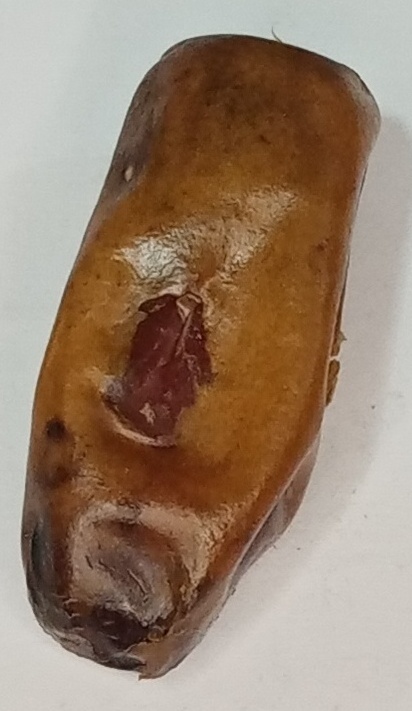
Variety: gajar
Size: large
Grade: grade-3